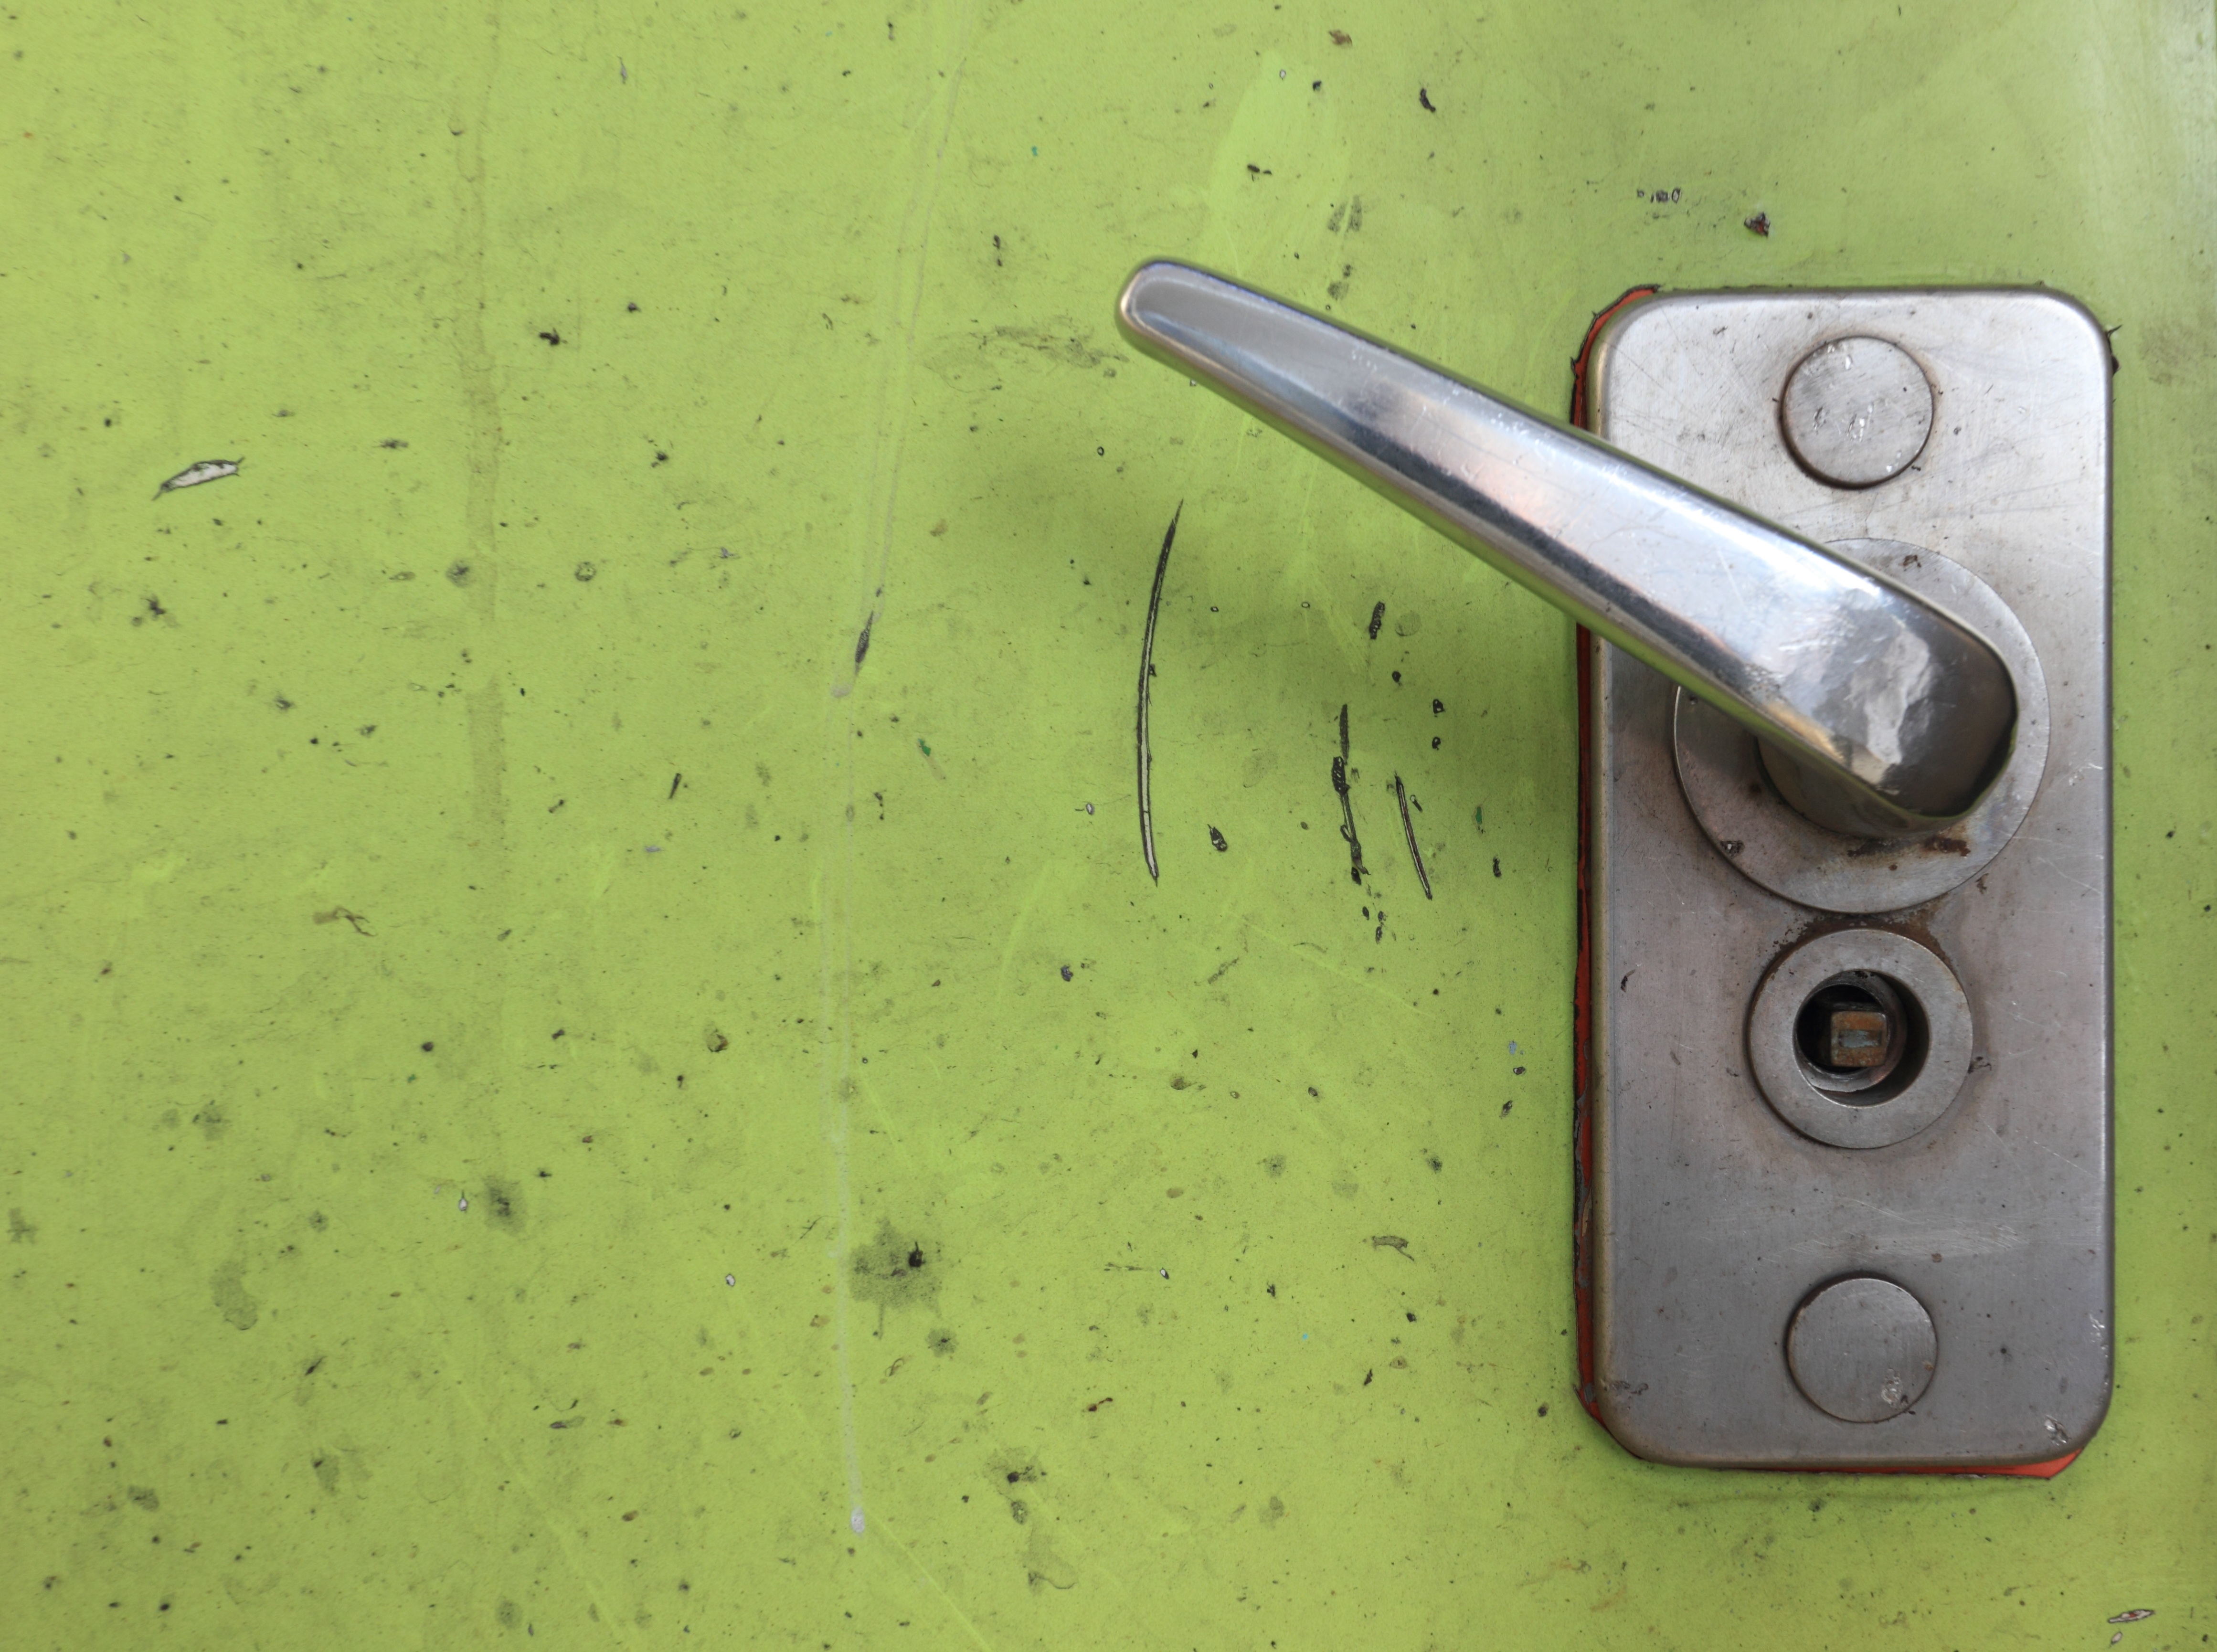
open, green, metal, door, handle, lock, door handle, trigger